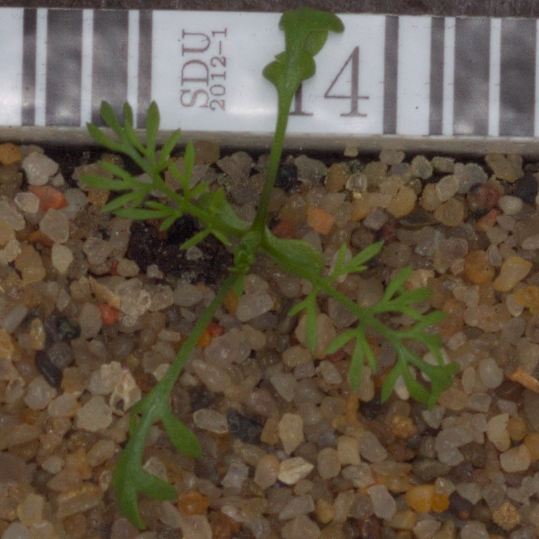
Label: scentless_mayweed